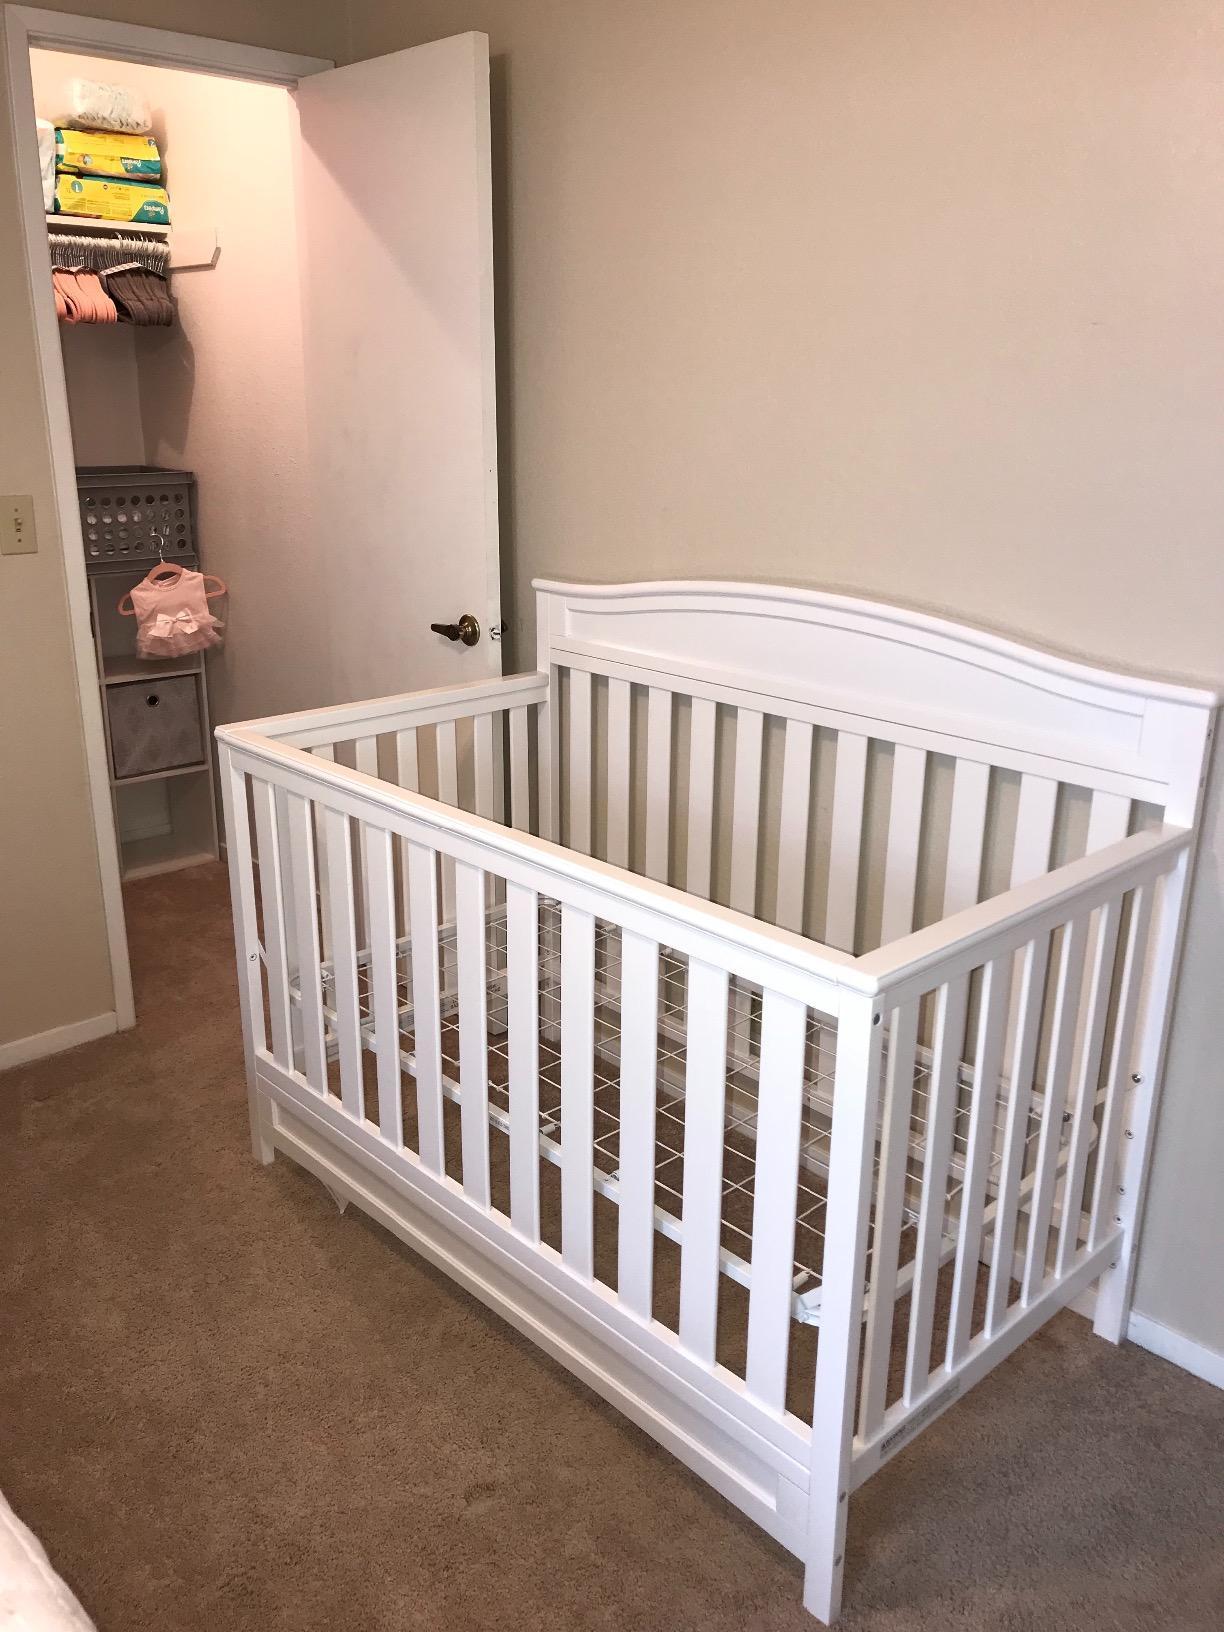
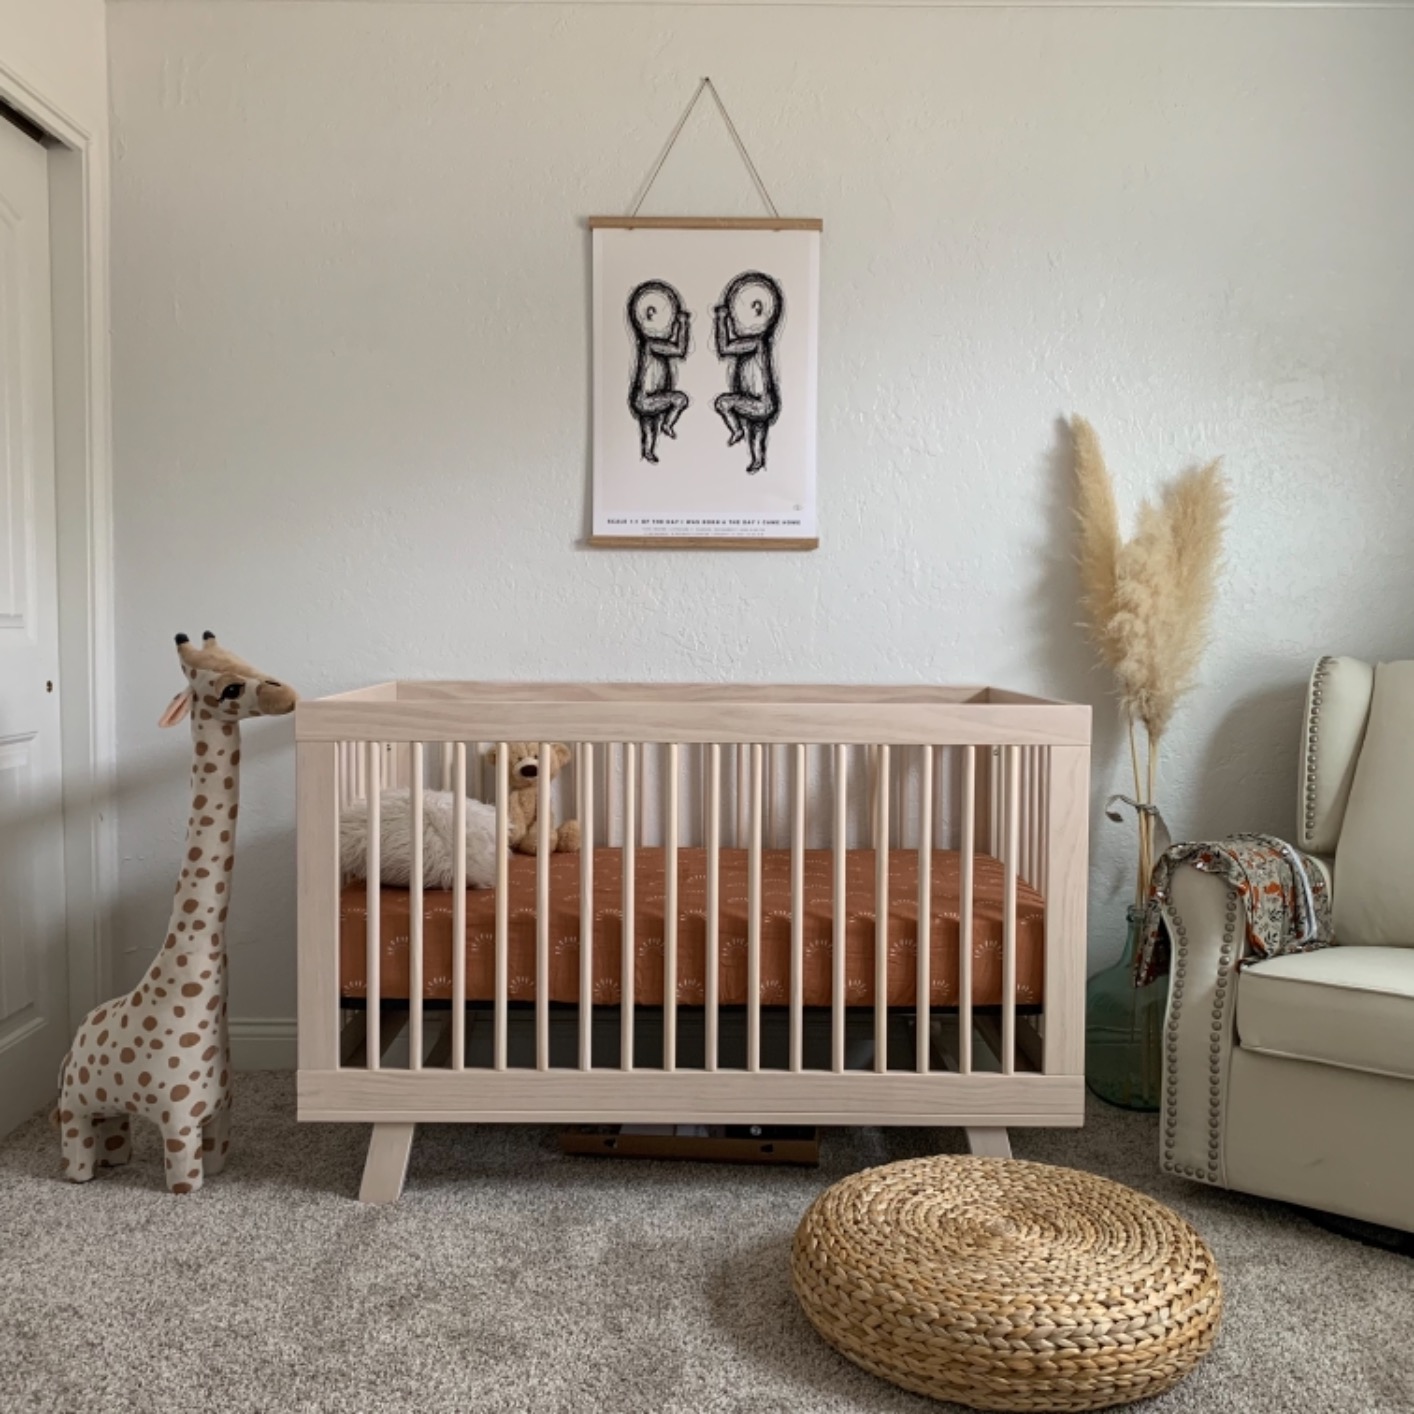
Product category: products_crib
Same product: no